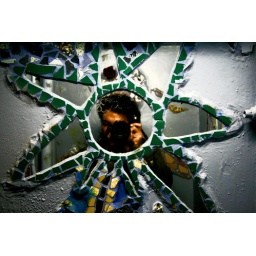
A mirror in a bathroom of a cafe near Bernal Hill